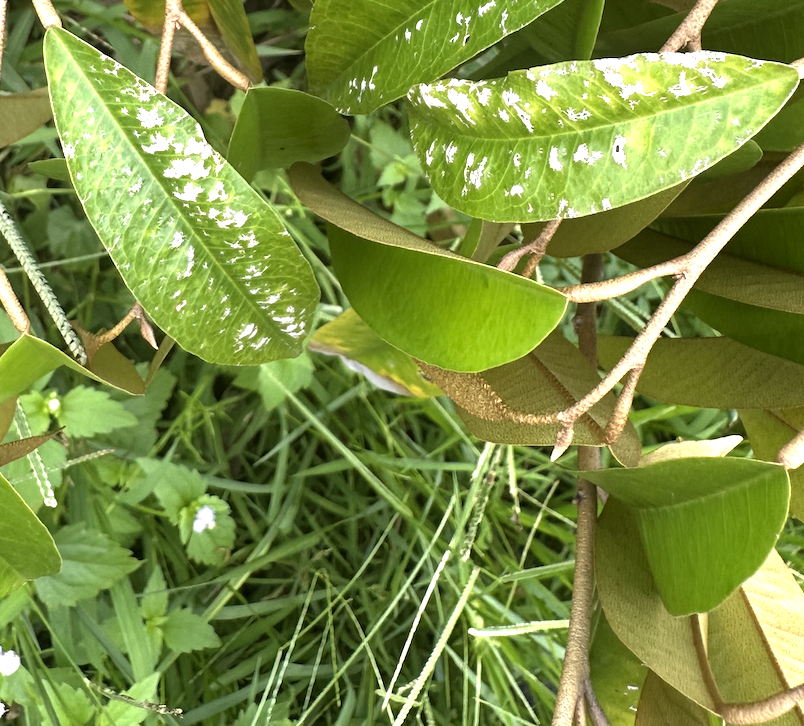
Label: mealybug_infestation